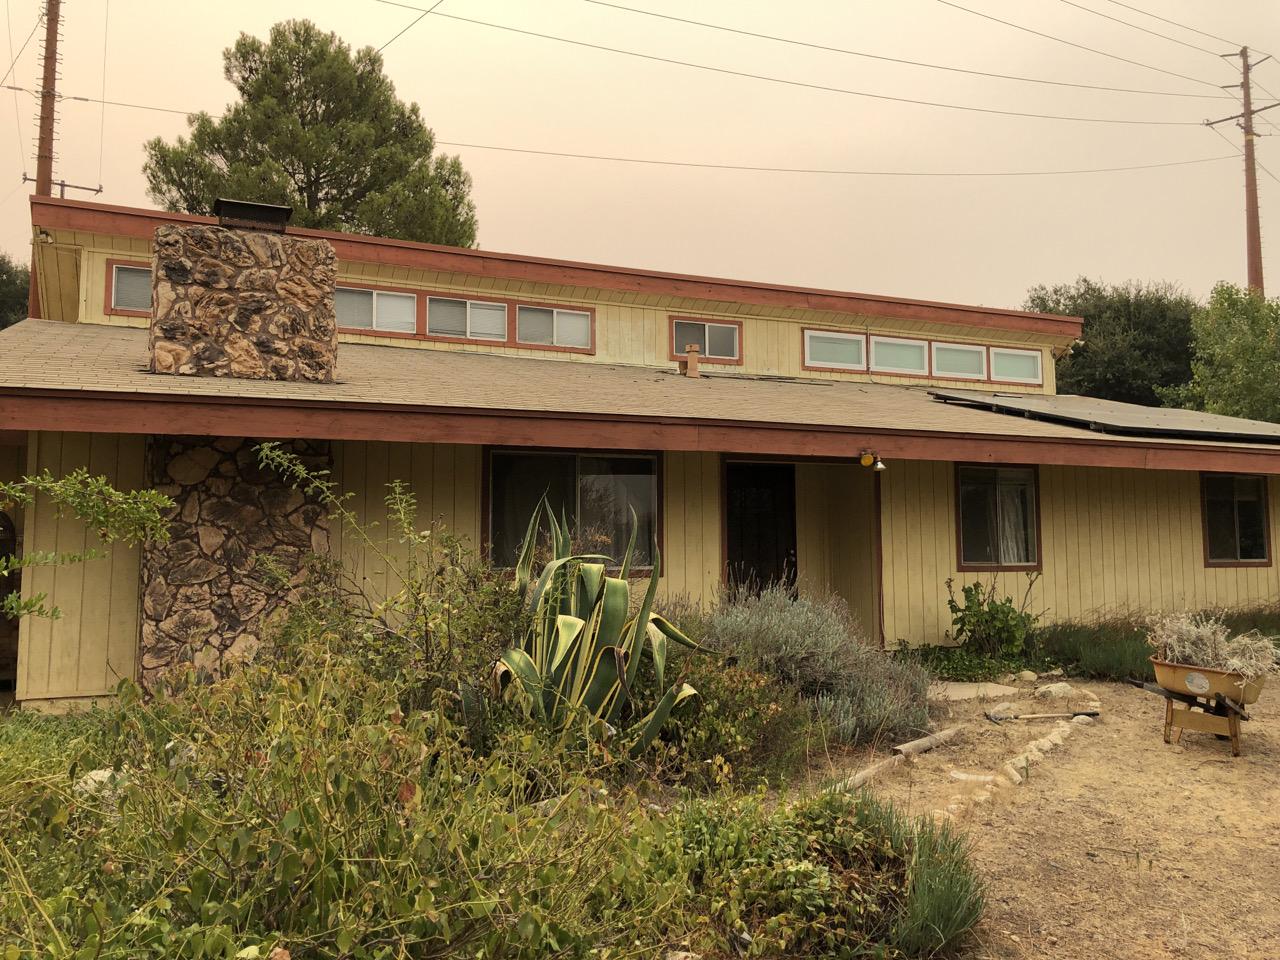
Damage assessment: no_damage